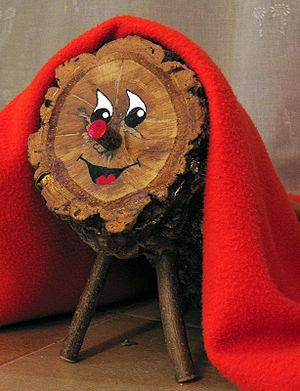
Le Tió de Nadal est un élément de la mythologie catalane et une tradition de Noël très répandue en Catalogne. La même tradition existe dans les Pyrénées-Orientales, en Occitanie et en Aragon.
Carbón dulce ou carbón de reyes sont les appellations d'une sucrerie typique des fêtes de Noël en Espagne. Cette sucrerie ressemble en apparence à un morceau de charbon, d’où l’origine de son nom. Il est généralement offert le 6 janvier, jour de l’Épiphanie, aux enfants qui n’ont pas été sages pendant l’année.